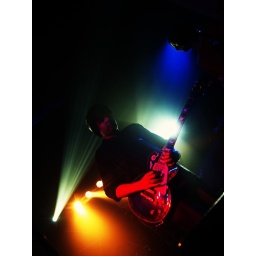
codes in the clouds / water rats